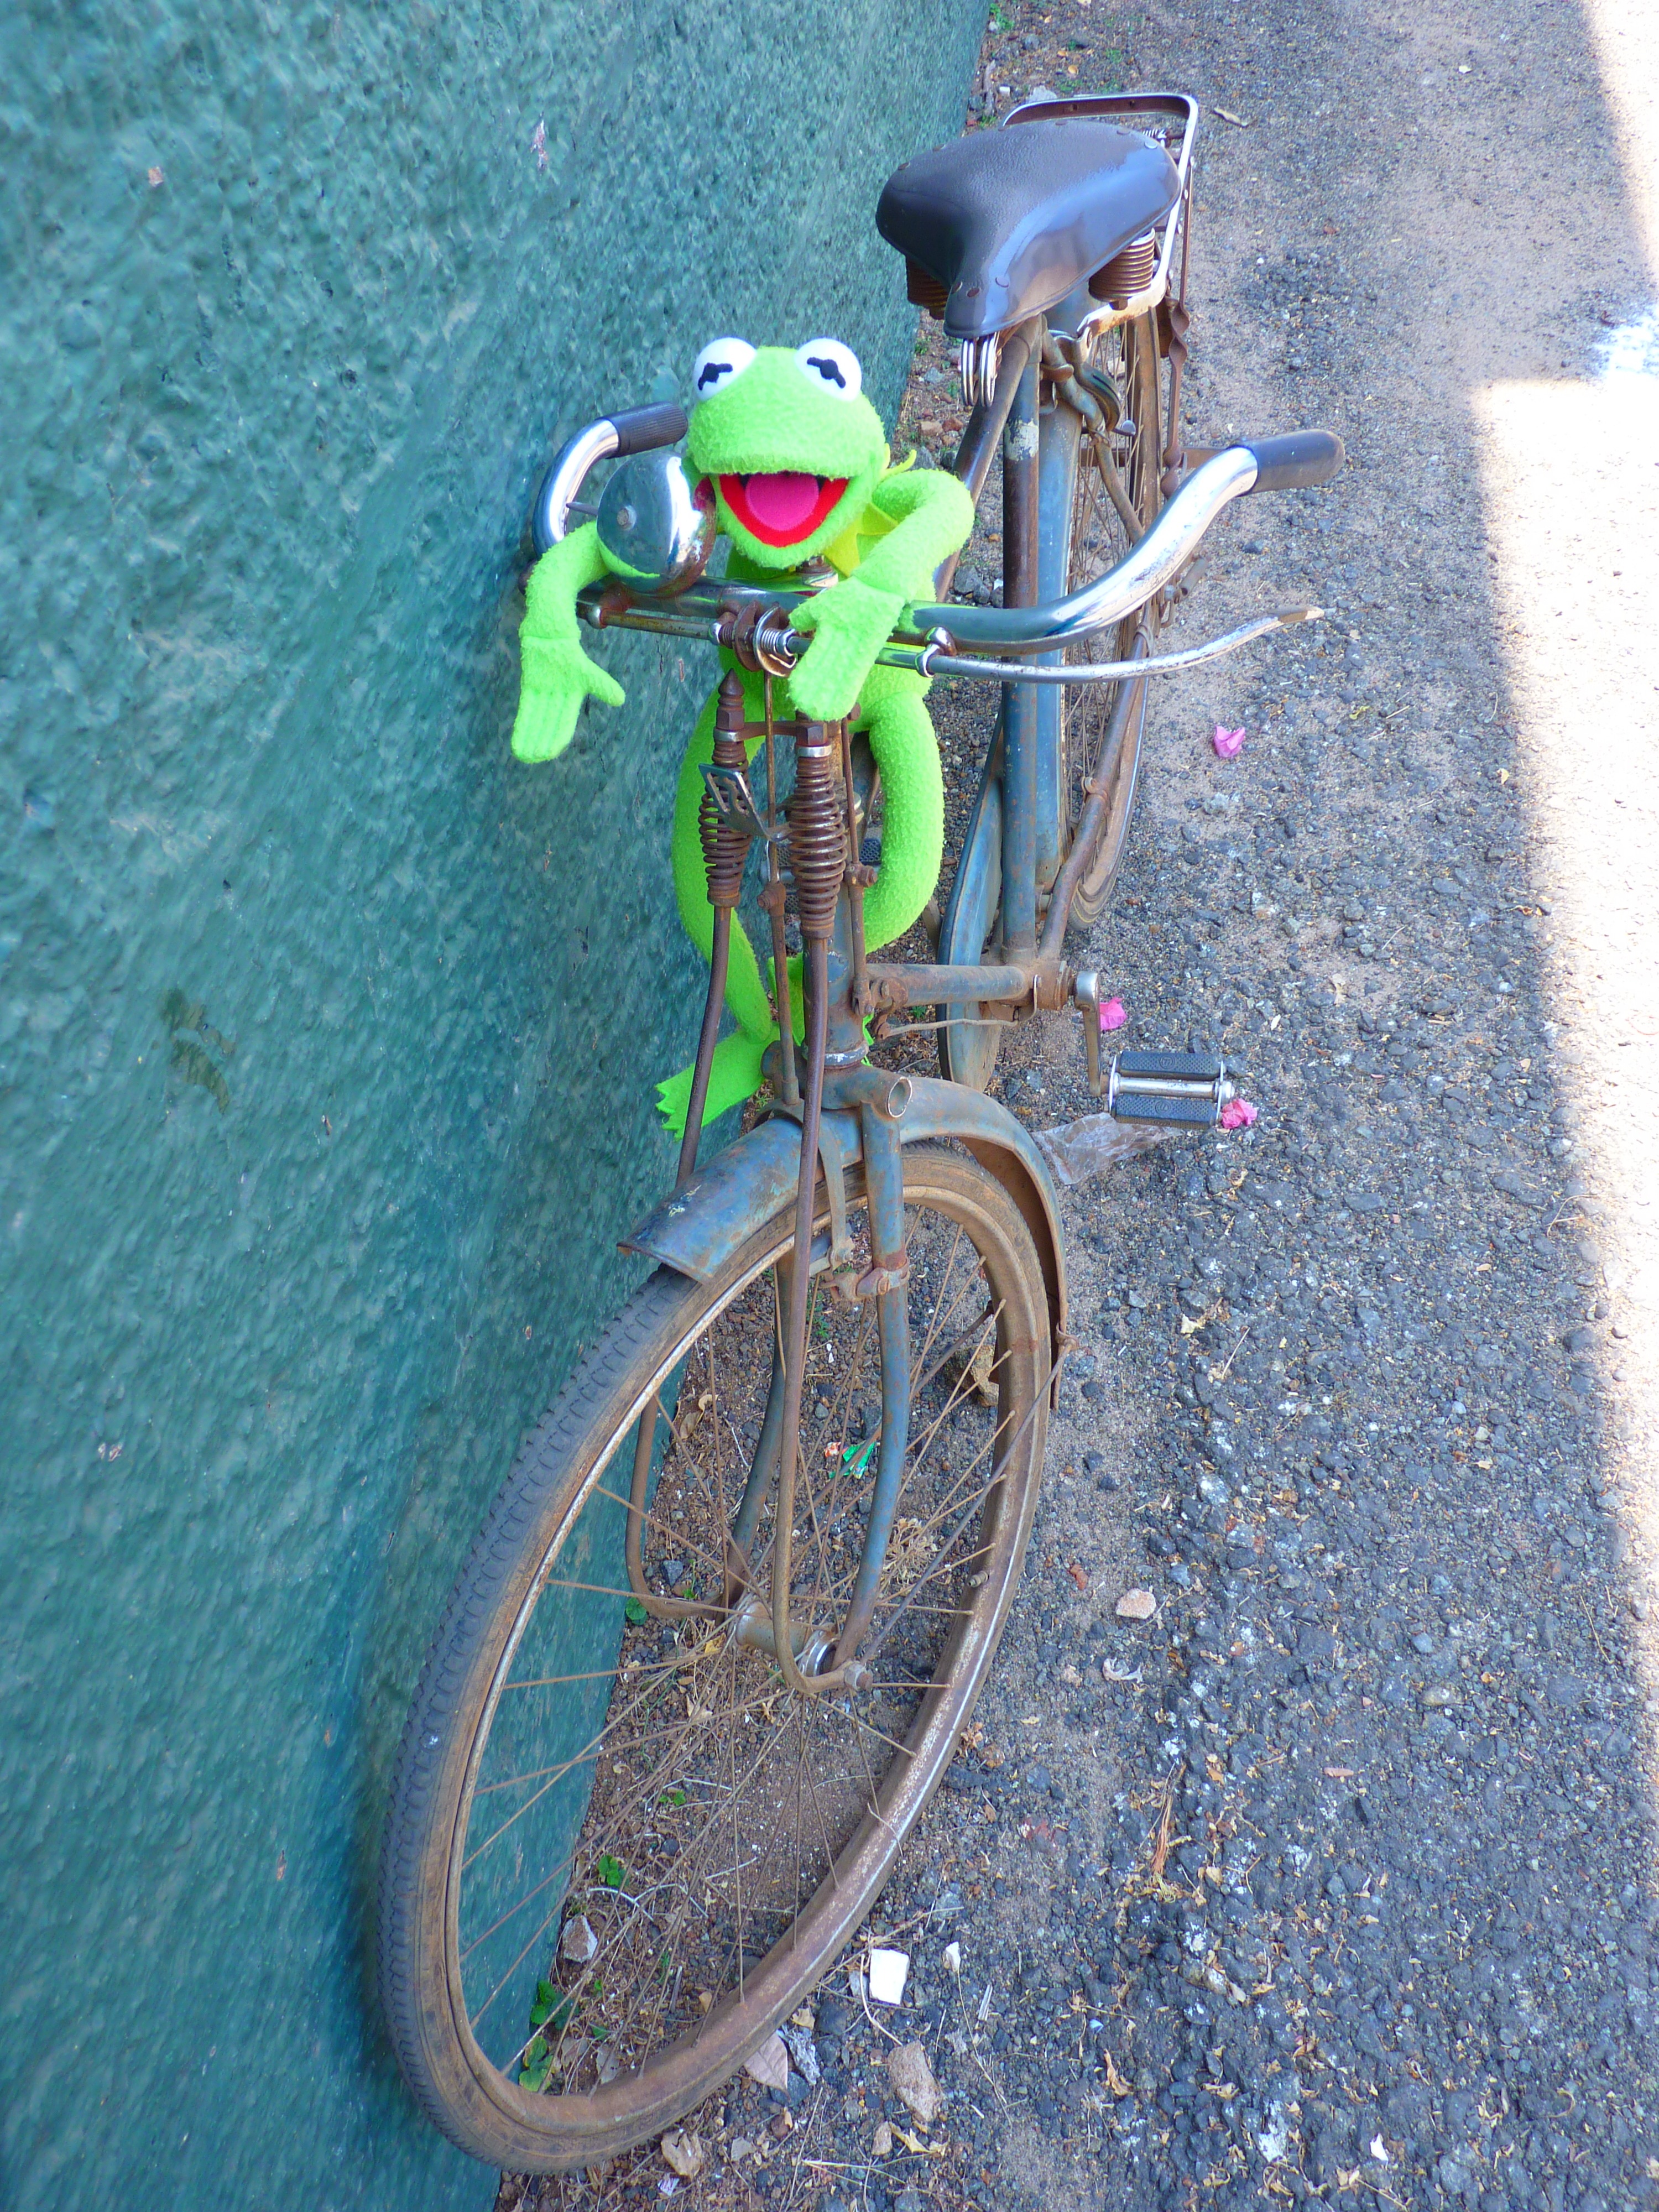
wheel, old, bicycle, bike, vehicle, frog, extreme sport, sports equipment, mountain bike, cycling, sports, racing, kermit, road cycling, land vehicle, cycle sport, cyclo cross bicycle, cyclo cross, bicycle racing, road bicycle, racing bicycle